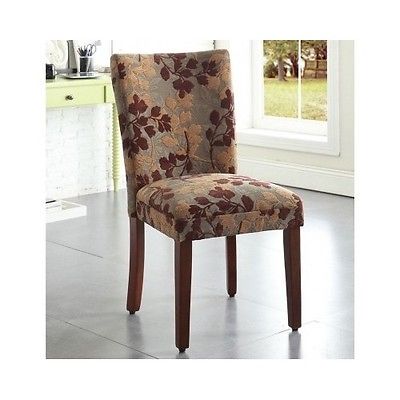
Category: chair